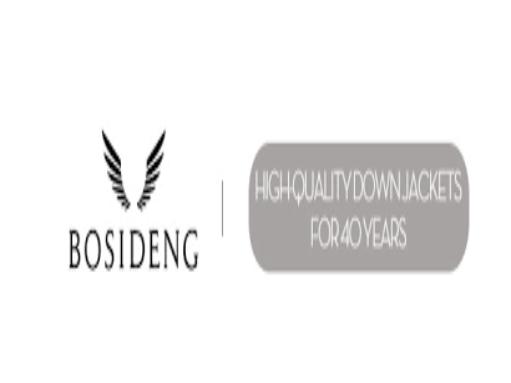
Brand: Bosideng
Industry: Clothes